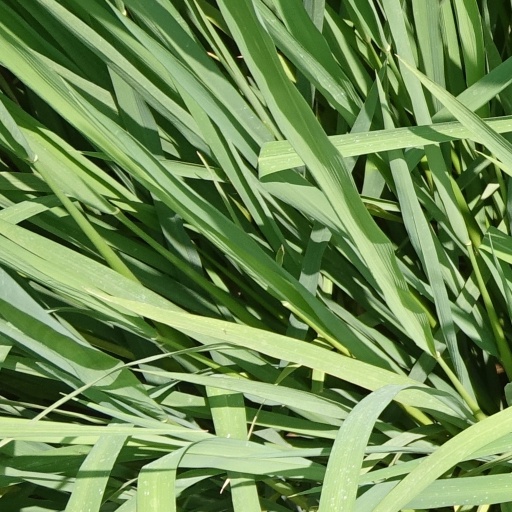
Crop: rice